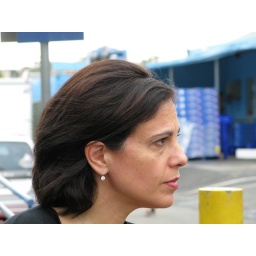
near the fish market in Sydney